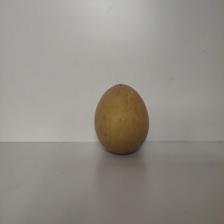
Size: Large